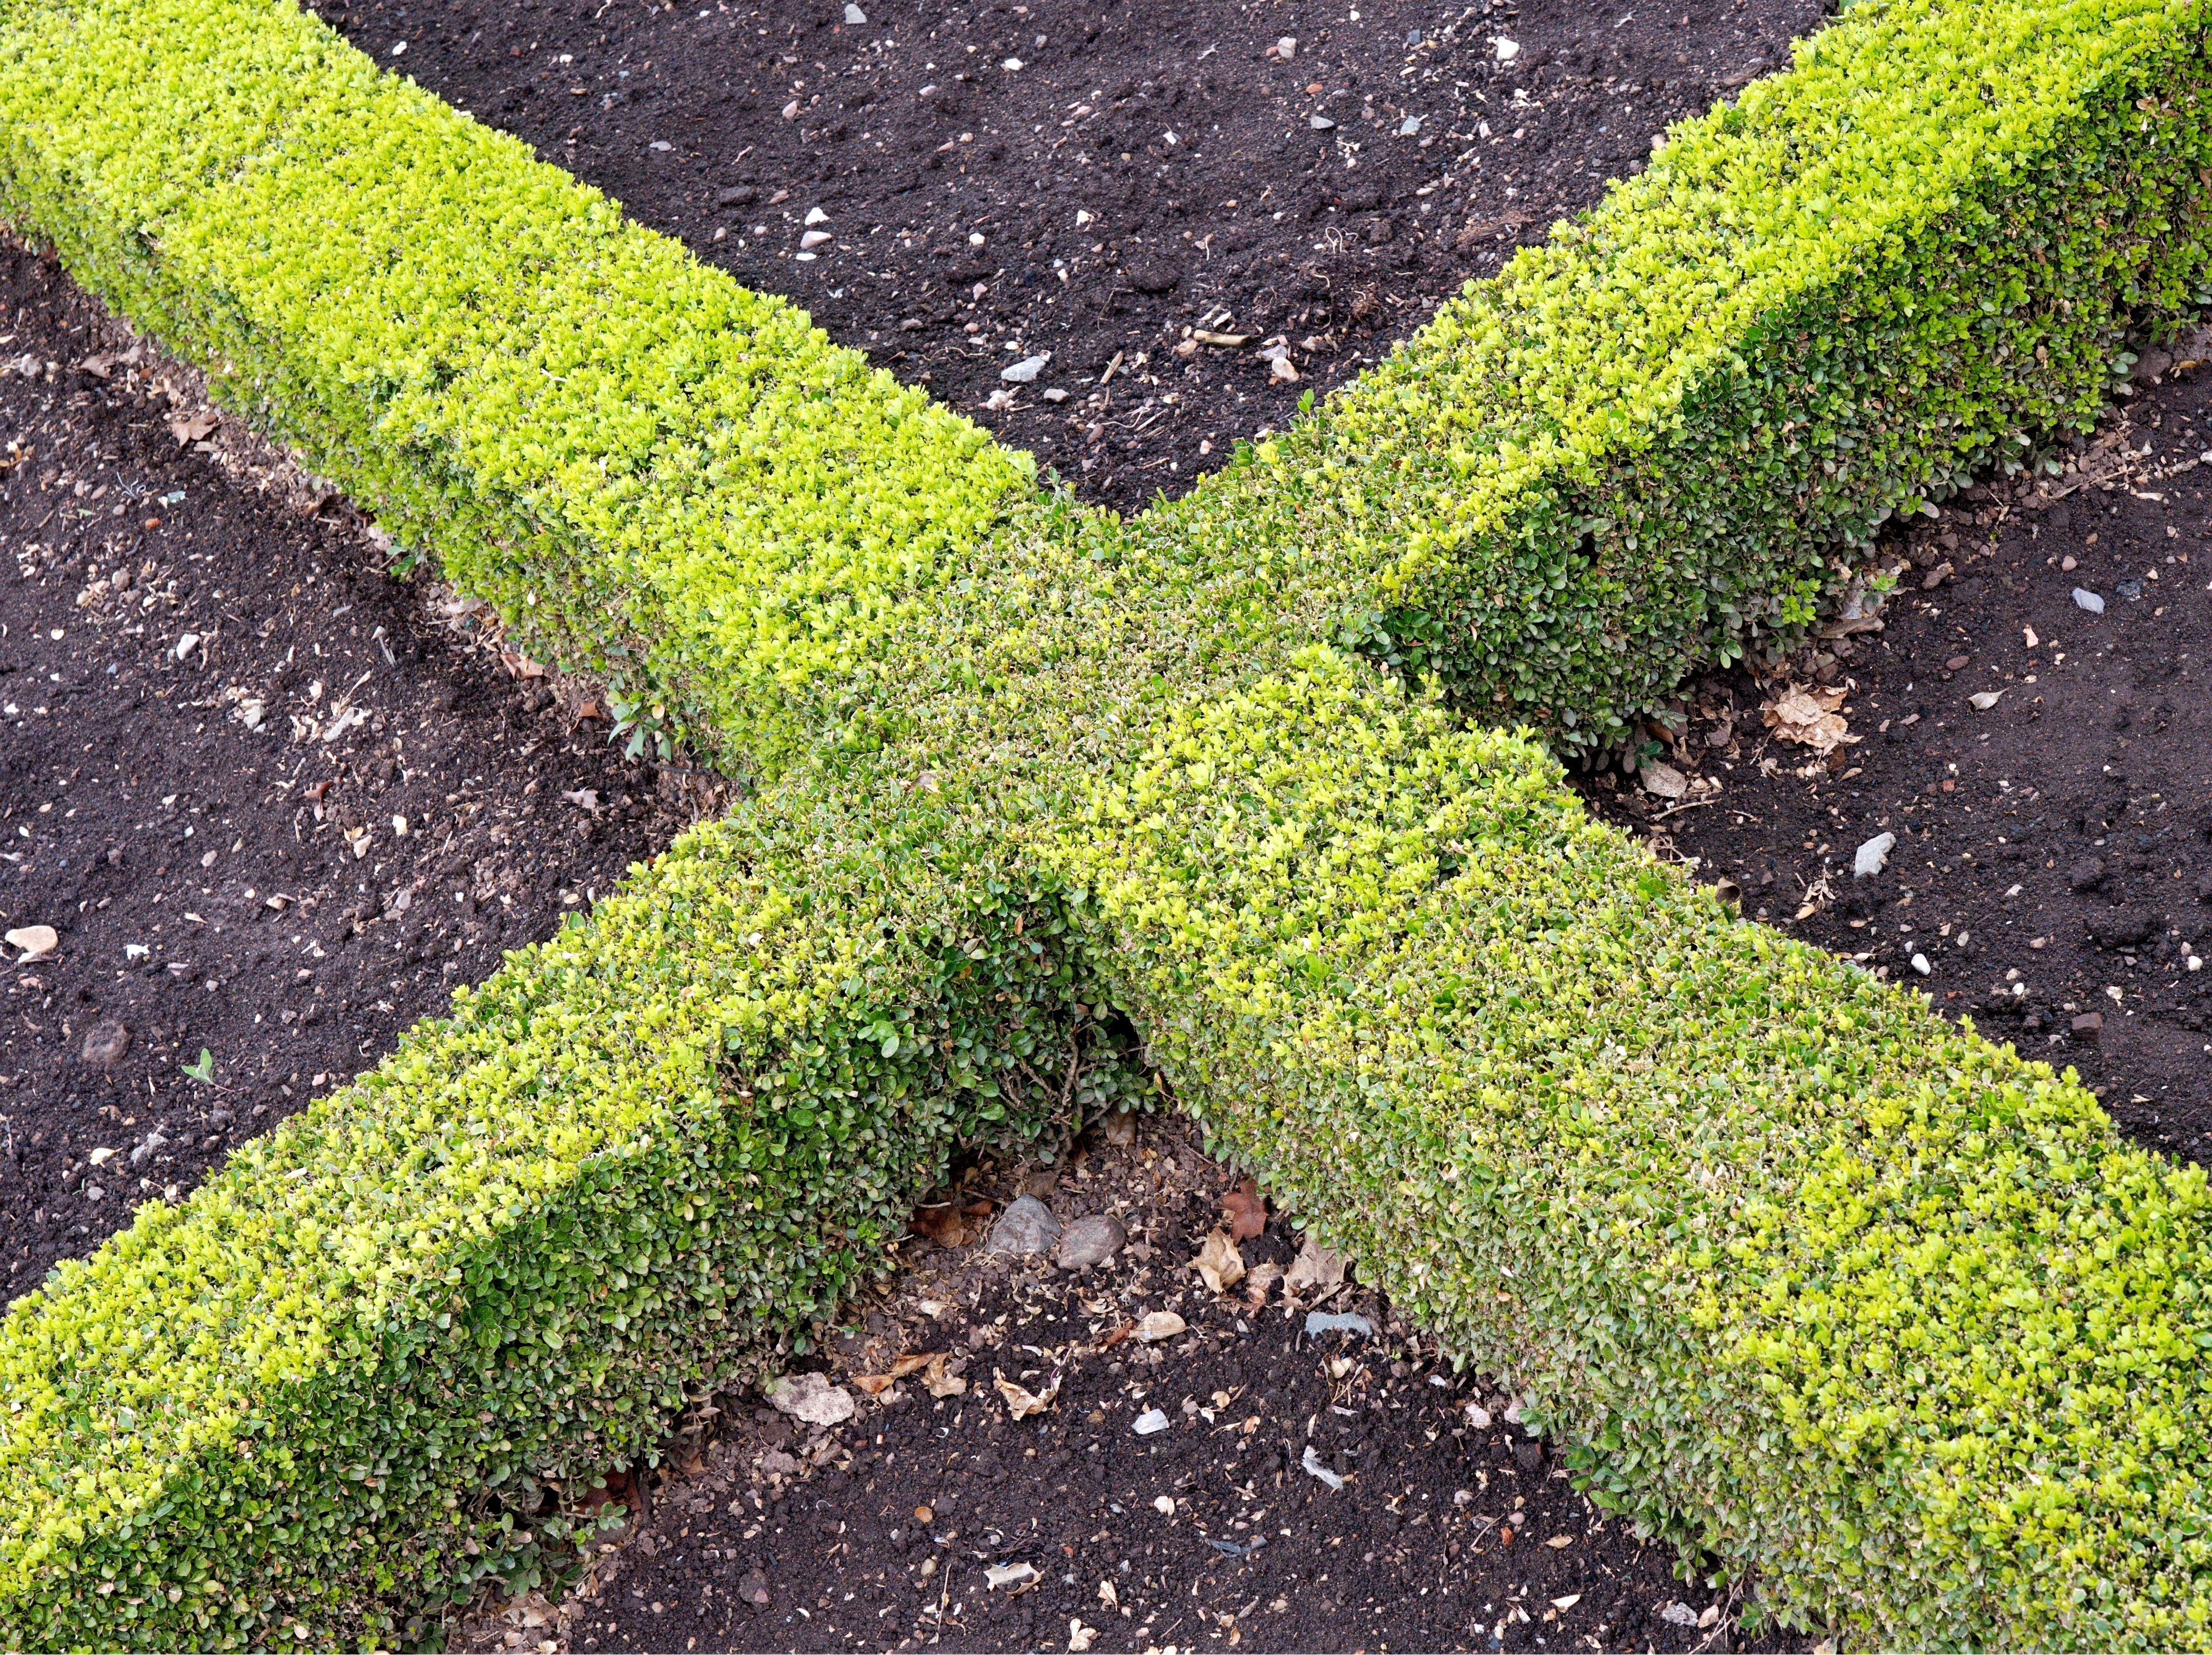
grass, plant, field, lawn, leaf, flower, asphalt, meeting, green, symbol, soil, botany, box, intersection, cross, garden, vote, formal, gardening, bed, shrub, groundcover, mark, scotland, x, knot, hedge, election, choice, choosing, flooring, saltire, vote green, nought, st andrew, saint andrew, annual plant